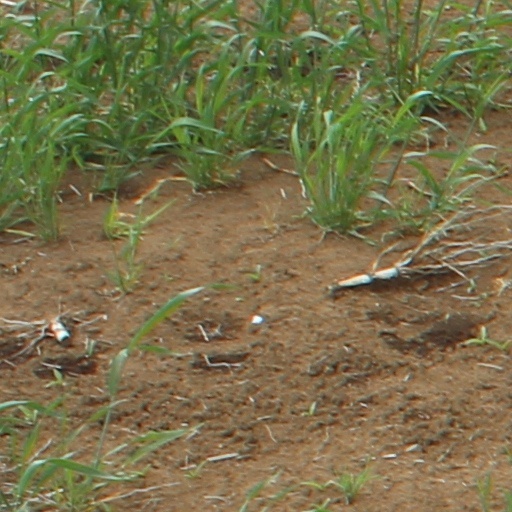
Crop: wheat